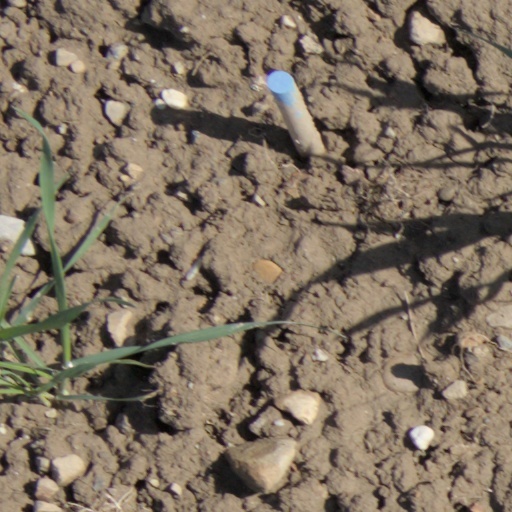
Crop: wheat